List of awards and nominations received by Infinite

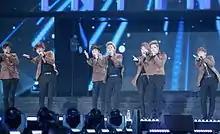
Infinite in 2012

This is a list of awards and nominations received by Infinite, a South Korean boy group that debuted on 9 June 2010 under Woollim Entertainment.